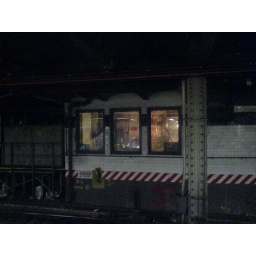
there were really nice curtains in the window here